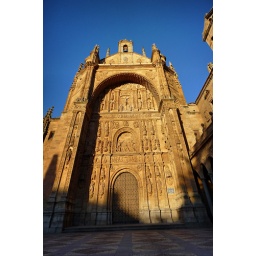
Vertical panorama of the San Esteban church tower facade in Salamanca, Spain